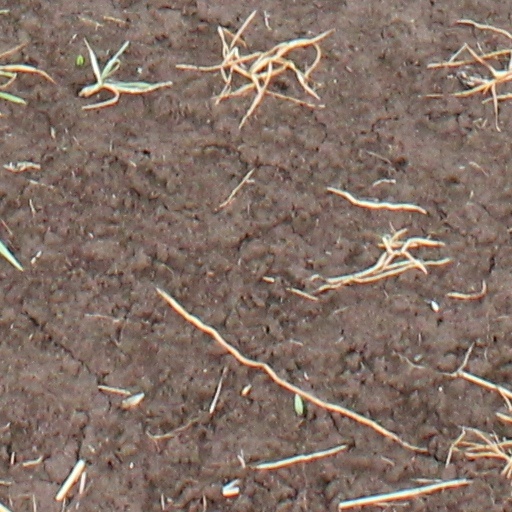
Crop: wheat